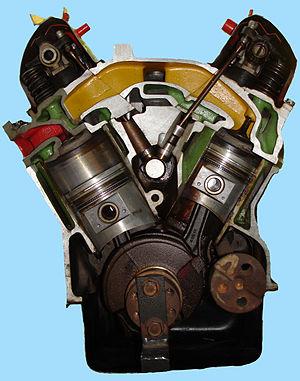
Coupe transversale d'un moteur 4 cylindres en V. En vert le circuit de refroidissement, en jaune le circuit d'admission et en rouge le circuit d'échappement. Arbre d'équilibrage à droite du vilebrequin. Distribution culbutée avec arbre à came central. Auteur: Xavier Lory. L'objet se trouve à l'université technique d'Offenburg (Allemagne).
Un moteur avec cylindres en V, ou moteur en V, est un moteur à pistons où les cylindres sont placés longitudinalement sur deux bancs de cylindres séparés, reliés en leur partie basse et disposés selon un certain angle, formant un V lorsqu'il est observé de face. Cette architecture permet de placer les cylindres plus près les uns des autres, de réduire la longueur du vilebrequin et du moteur, et d'obtenir un fonctionnement généralement plus souple dès les bas régimes.